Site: brandenburg
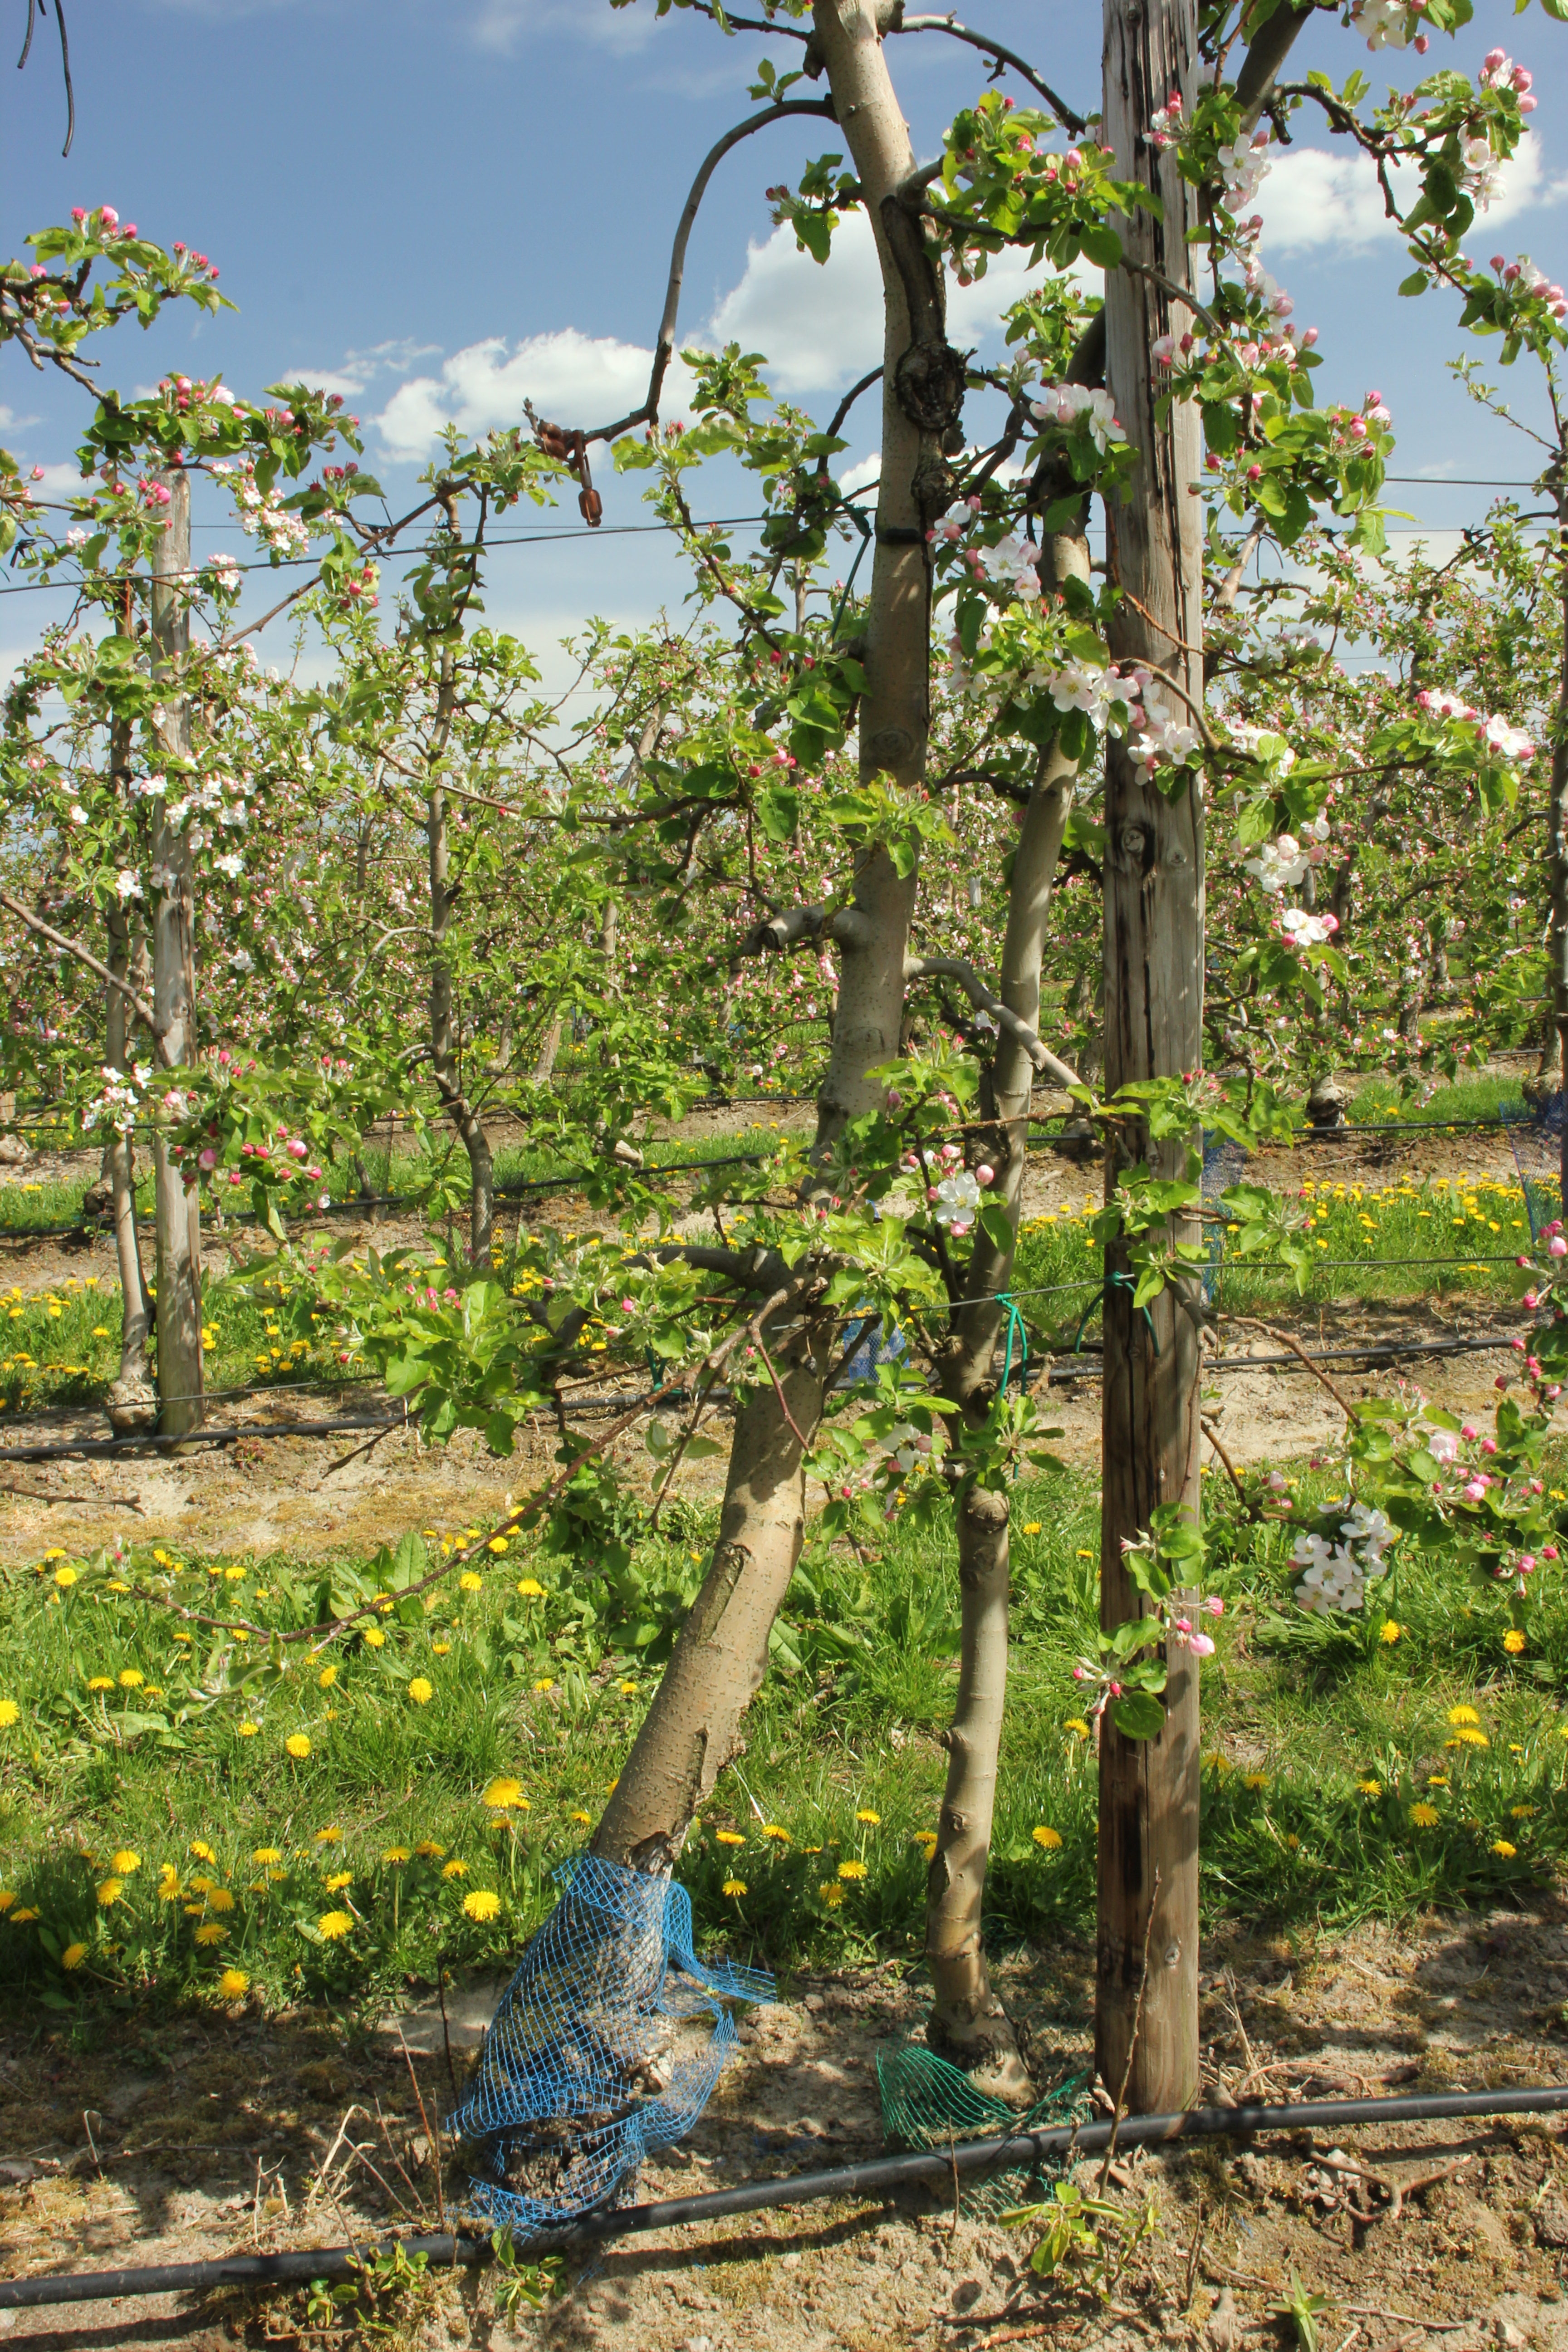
Growth stage (BBCH 57): Inflorescence emergence